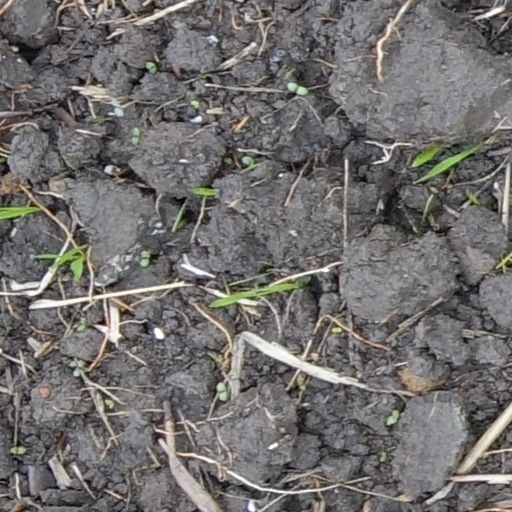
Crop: wheat